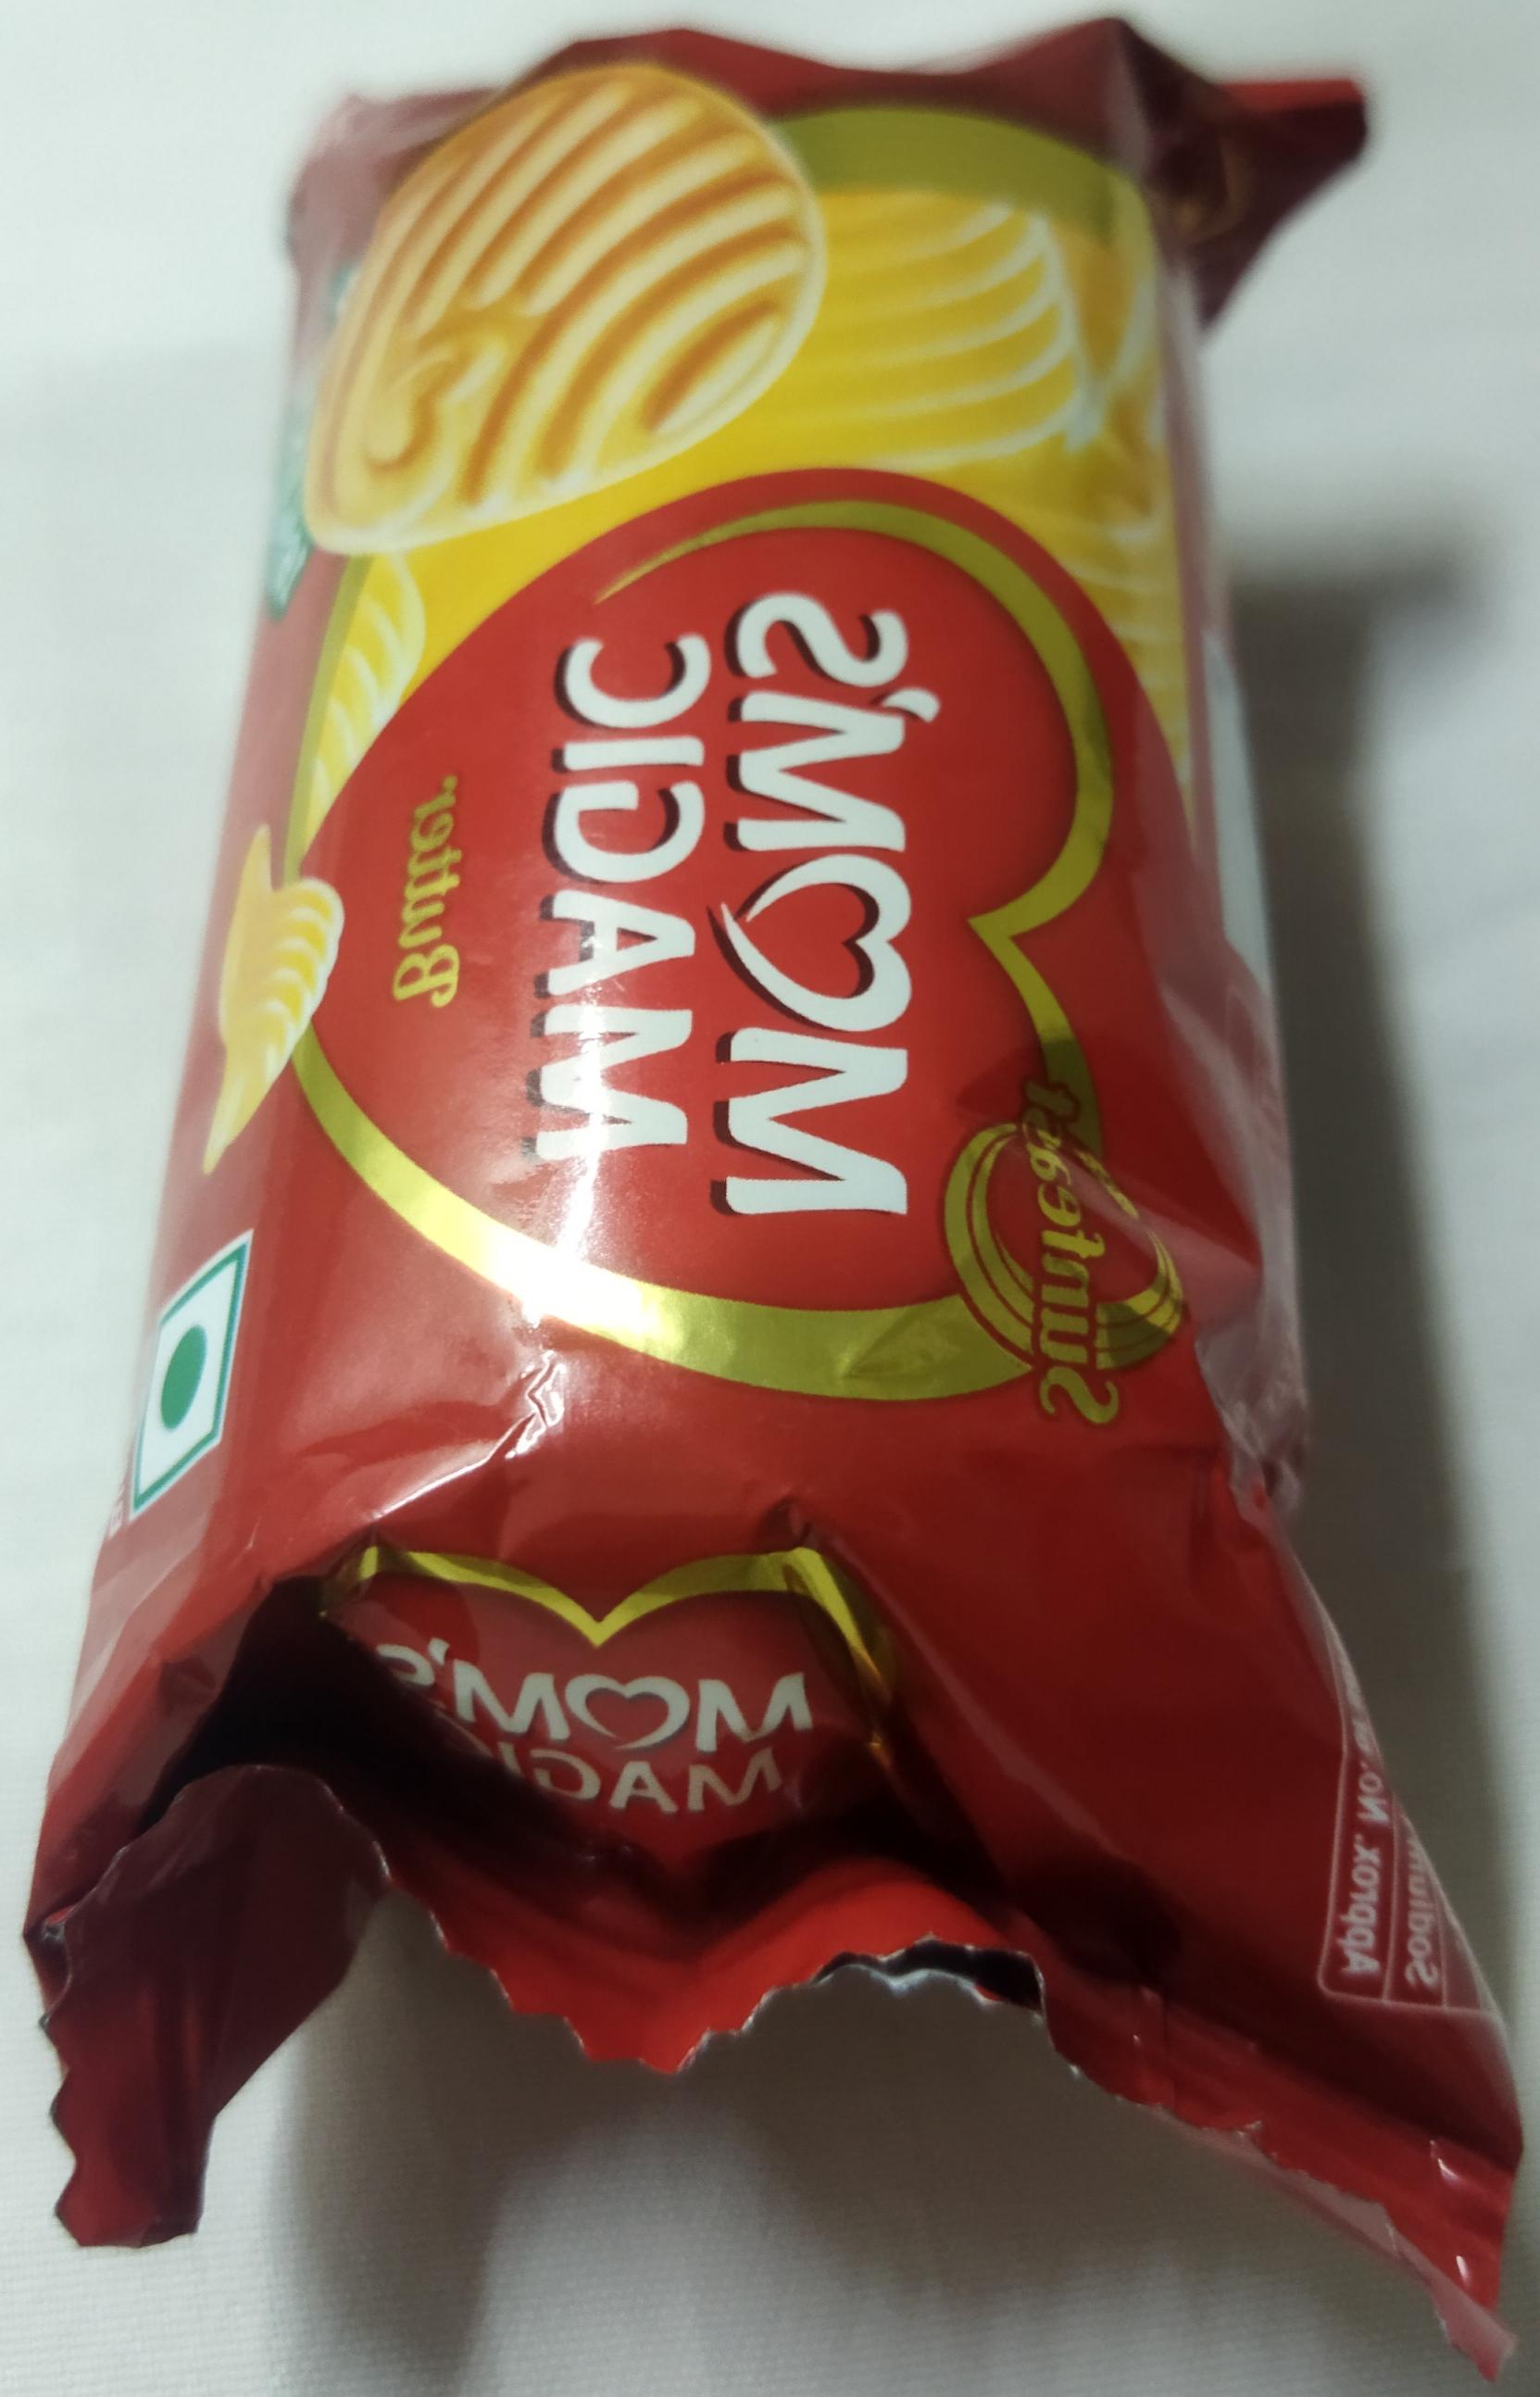
Label: plastics